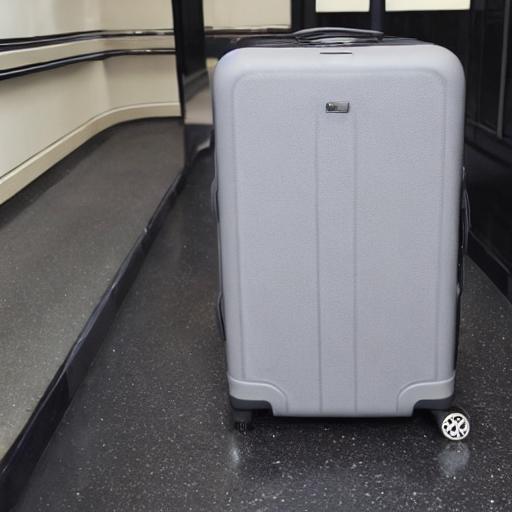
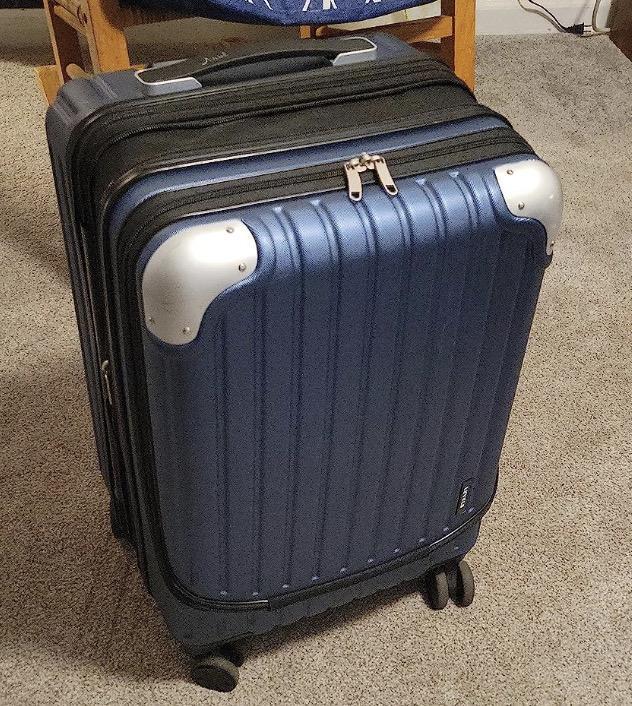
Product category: items_tea
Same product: no